Jewel in the Palace

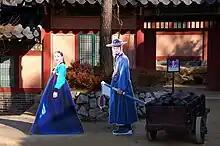
Cut-outs of the main characters Jang-geum and Min Jeong-ho at the film set

An intelligent, beautiful, and introverted woman whose compassionate nature and enthusiasm allow her to stand out from the crowd. Ever since her parents died during a political massacre, she has suffered many hardships and obstacles, especially in the palace, but she overcomes them with strong determination and perseverance.